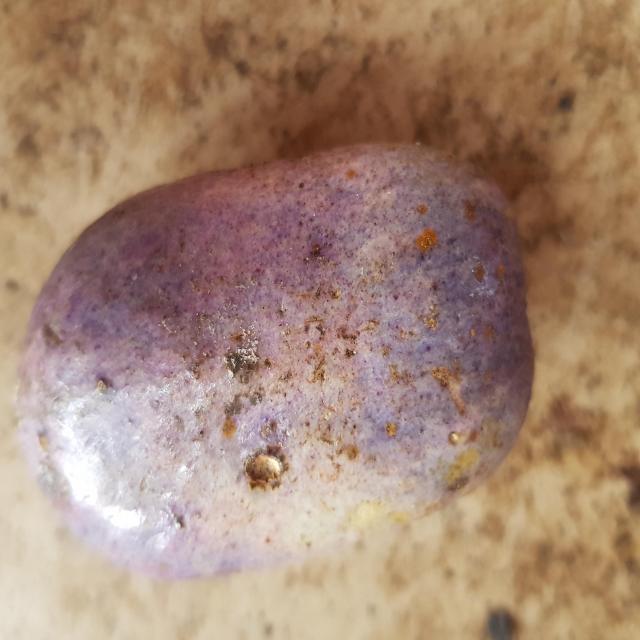
Plum grade: cracked